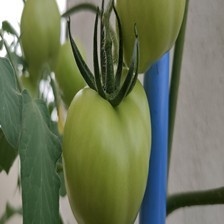
Label: tomato